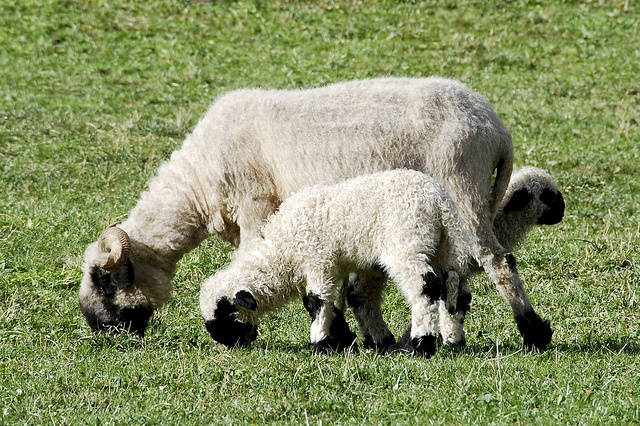
A couple of sheep standing on top of a grass covered field.
A sheep and her two babys grazing in a field.
a baby sheep eats next to a grown sheep
The sheep are feasting on the very green grass.
a lamb eating grass next to a bigger sheep